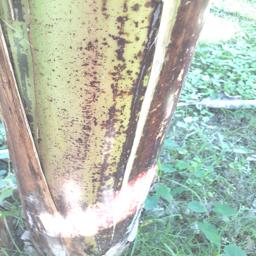
Label: PSEUDOSTEM WEEVIL